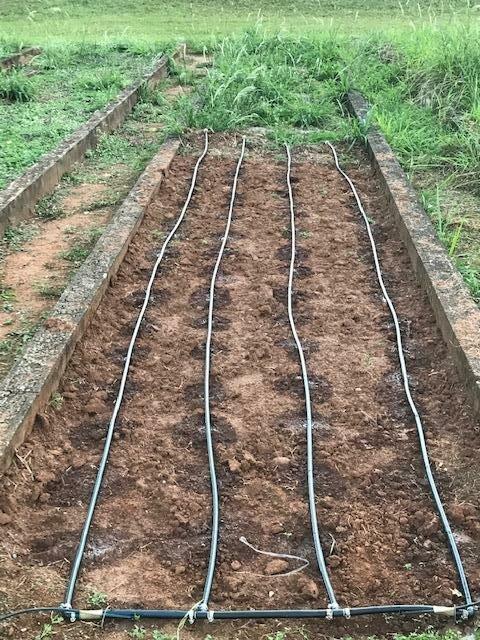
Huu ni mfumo wa umwagiliaji wa matone kwenye shamba. Kuna misari minne ya mabomba ya plastiki yaliyo na matundu madogo, yanayo mwagilia maji moja kwa moja kwenye mizizi ya mimea. Mabomba haya yamewekwa kwa umakini ili kuhakikisha kila mmea unapata kiwango kinachofaa cha maji. Huu ni mbinu ya kisasa inayosaidia kuokoa maji na kuboresha ukuaji wa mimea kwenye ufanisi.